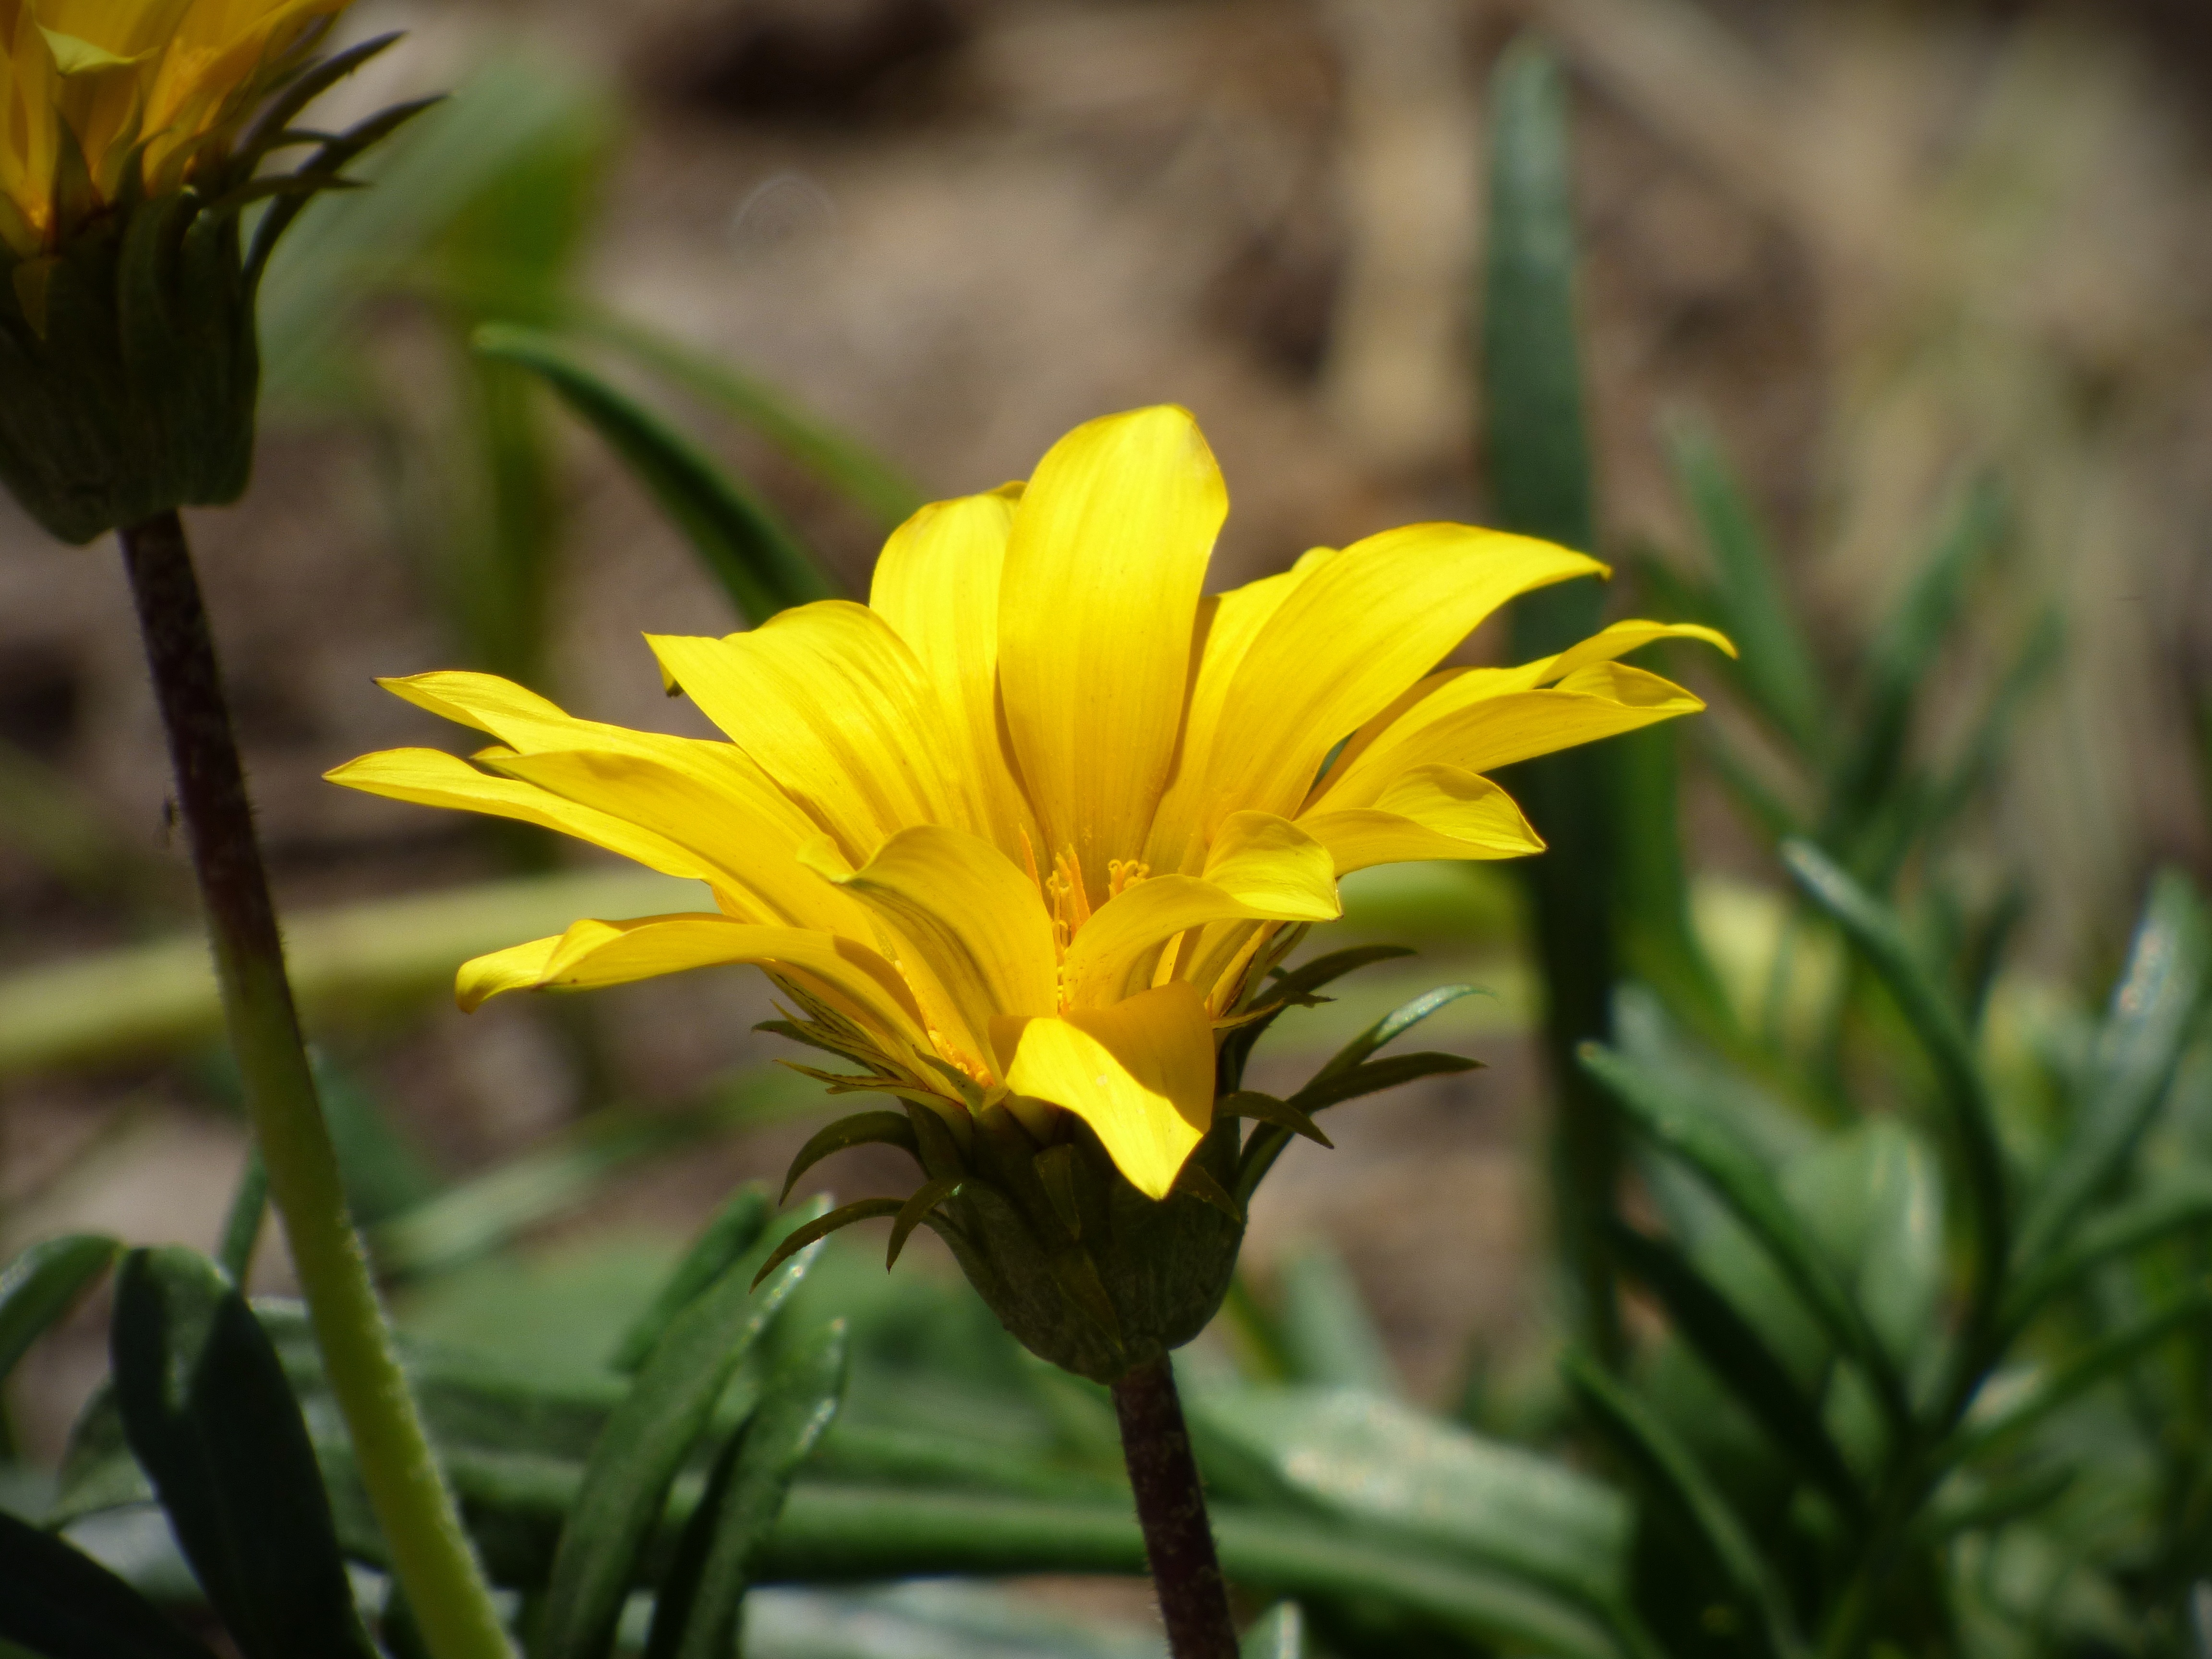
nature, plant, flower, petal, botany, yellow, flora, yellow flower, wildflower, close up, petals, beauty, macro photography, flowering plant, daisy family, plant stem, land plant